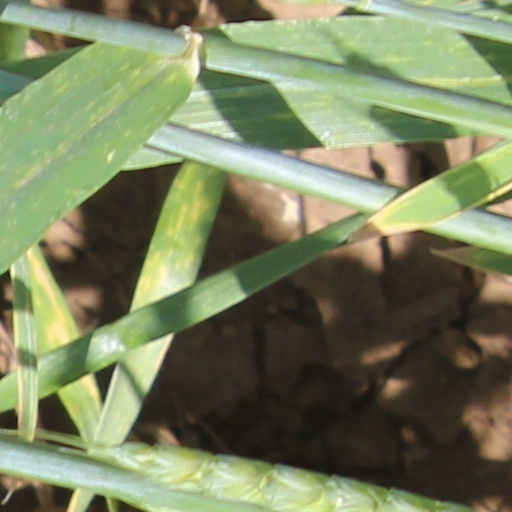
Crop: wheat